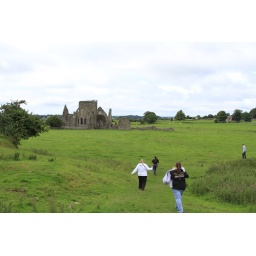
Running through cow poo infested field to Hore Abbey in Tipperary